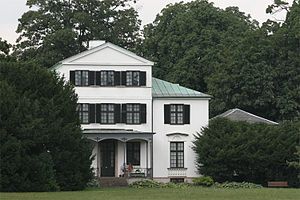
Landsted
Øregaard Museum bygget som landsted
Et landsted eller en lystgård er en større herskabelig ejendom eller villa på landet. Oftest blev de opført af rige borgere i købstæderne eller hovedstaden, som ønskede en sommer- og feriebolig i landlige omgivelser. Nord for København byggedes der fra 1700-tallet en lang række landsteder for de rige købmænd i byen. Eksempler er Øregård, Sophienholm og Marienborg.